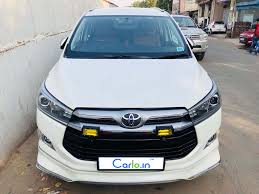
Label: noambulance